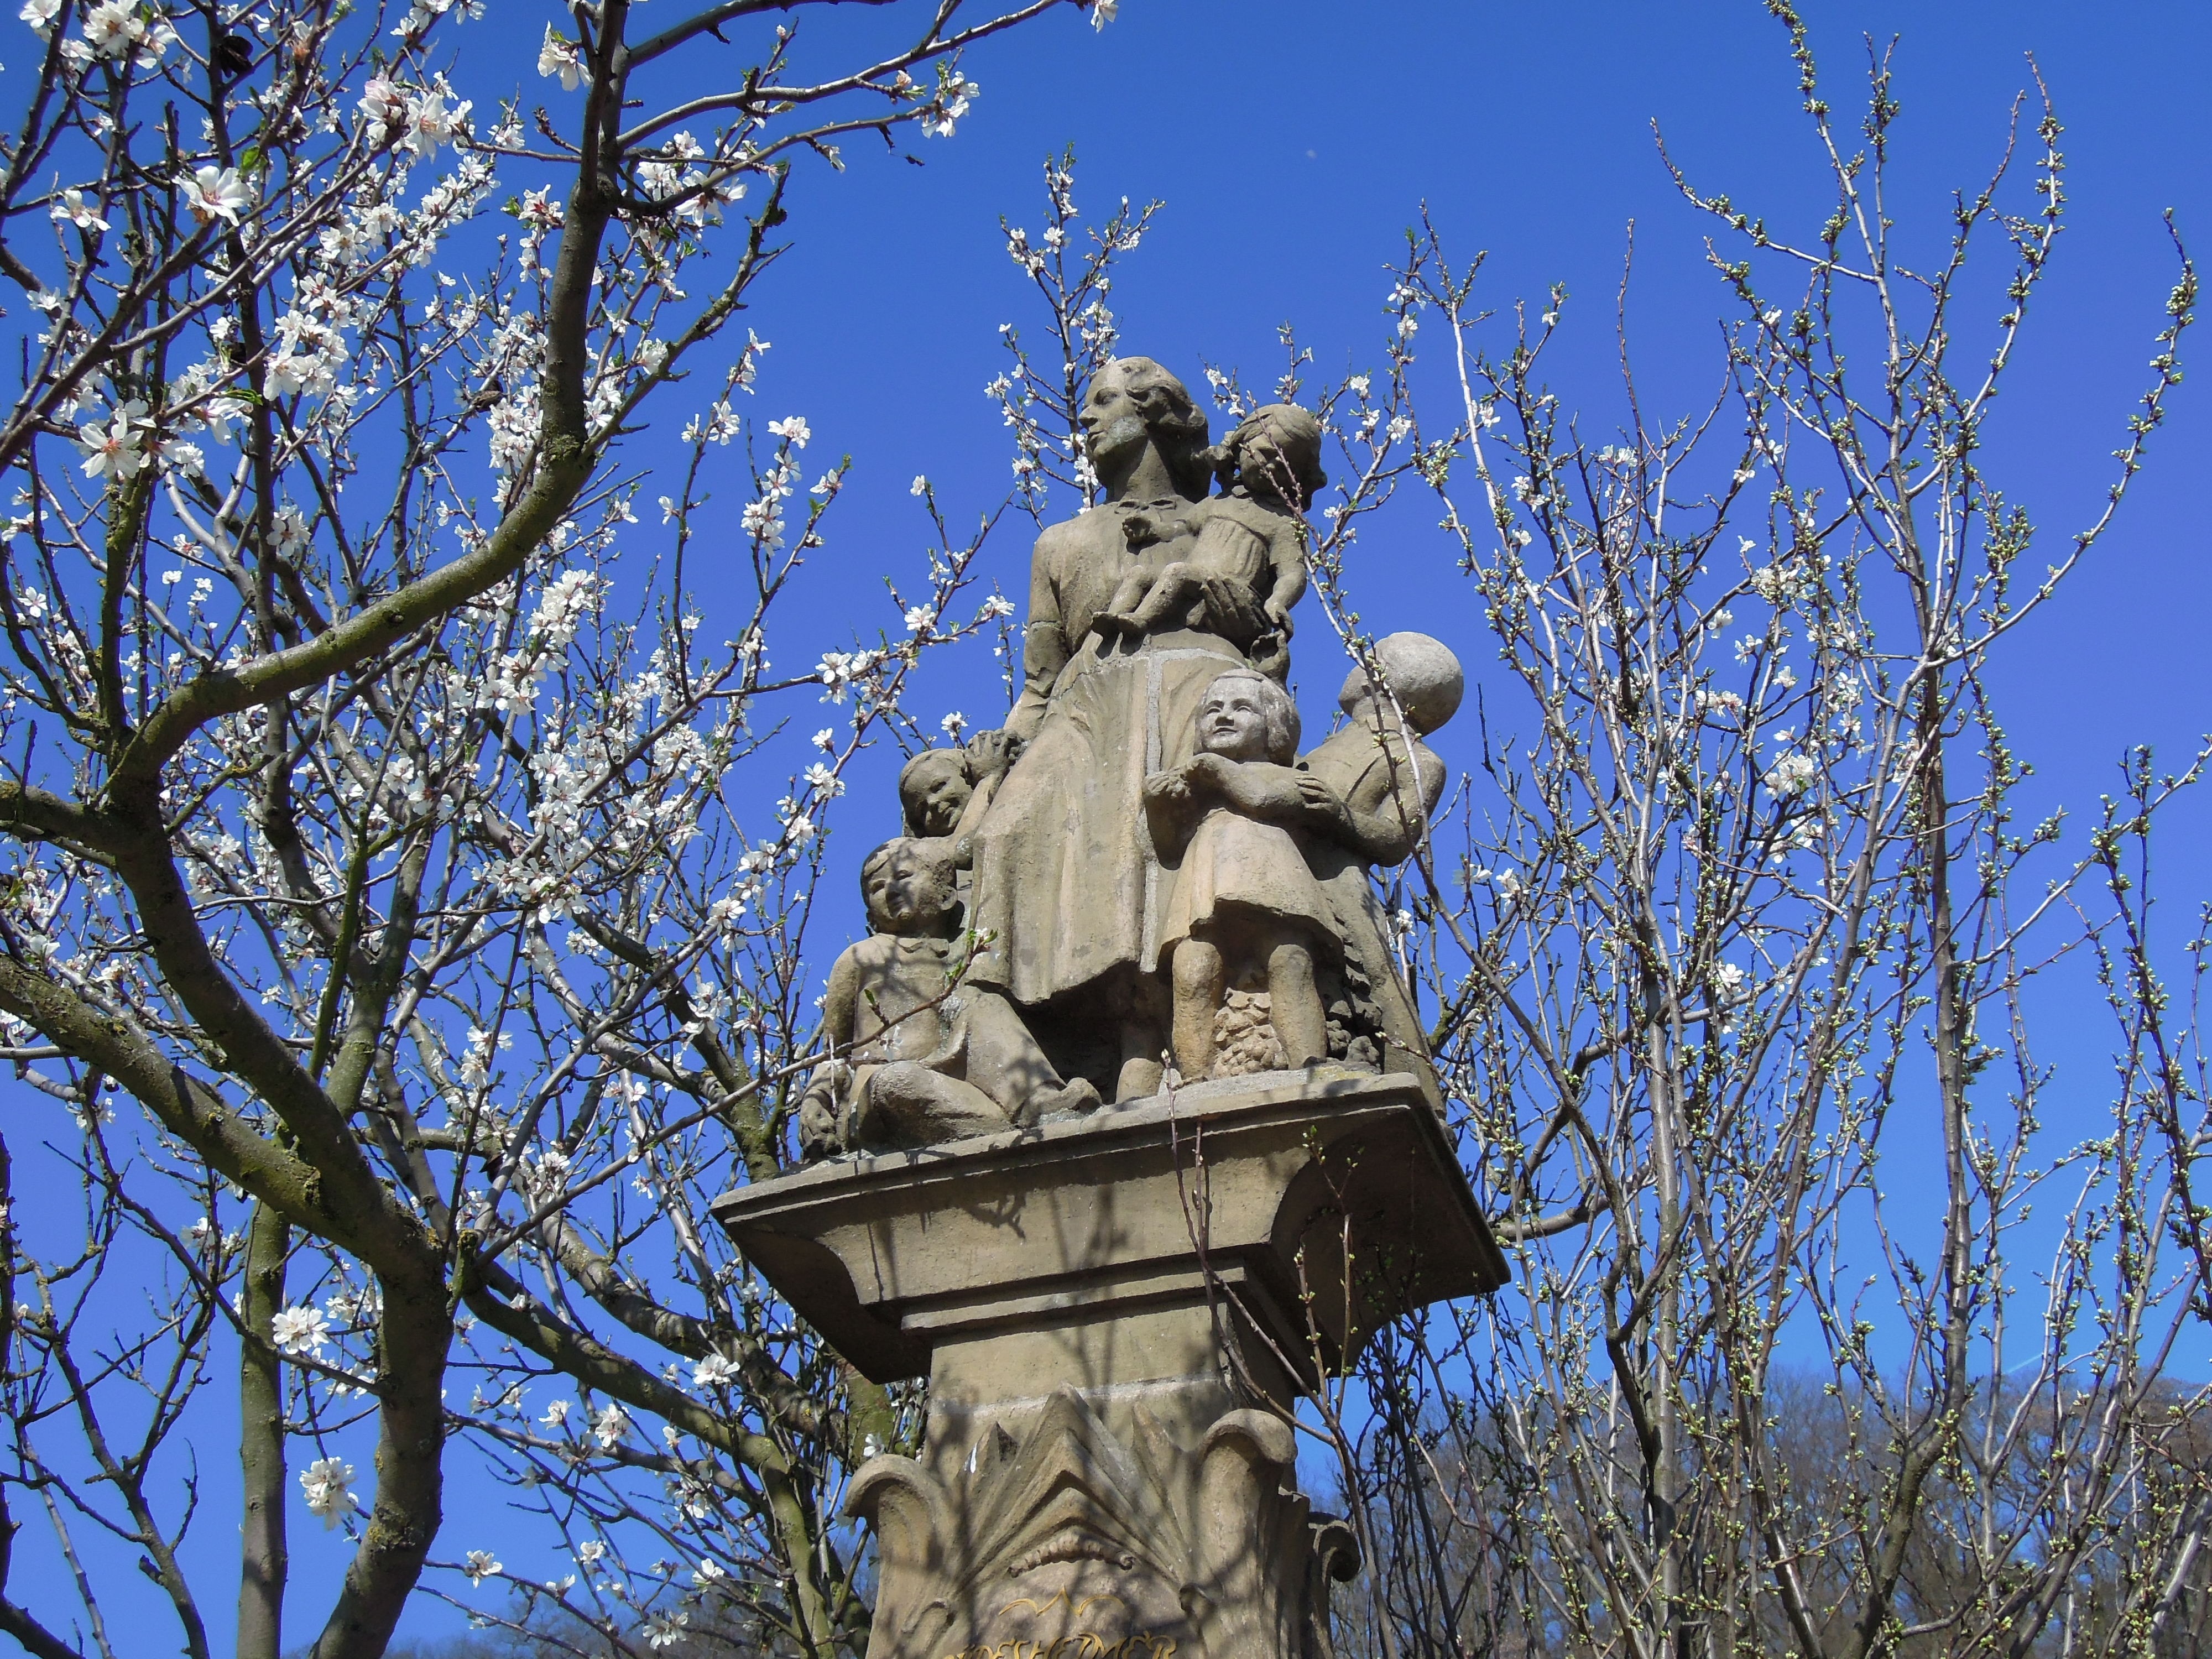
tree, nature, person, winter, monument, statue, spring, child, trees, sculpture, art, children, mother, in the free, stone sculpture